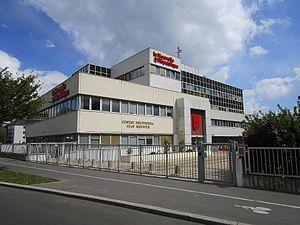
Siège social de La Nouvelle République du Centre-Ouest à Tours, le 26 avril 2017.
Tours est une ville de l'Ouest de la France, sur les rives de la Loire et du Cher, dans le département d'Indre-et-Loire, dont elle est le chef-lieu. La commune est le chef-lieu de la métropole Tours Val de Loire et constitutive, avec son intercommunalité, de l’une des 22 métropoles françaises officielles.
La Nouvelle République du Centre-Ouest, appelé plus communément La Nouvelle République ou la NR, est un quotidien régional français basé à Tours, en Indre-et-Loire. Le journal est diffusé dans les régions Centre-Val de Loire et Nouvelle-Aquitaine.